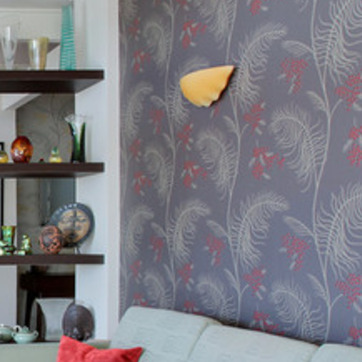
Material: wallpaper